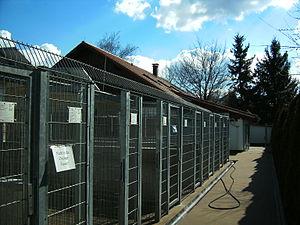
Un chien des refuges ou chien de refuge, parfois appelé chien de sauvetage, est un chien qui a été sauvé d'une euthanasie probable et placé dans refuge animalier après avoir été reconnu comme chien errant, après un abandon ou après avoir été retiré à son ancien propriétaire pour cause de violence, d'utilisation illicite ou de négligence.